History of Ukraine

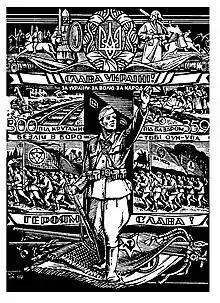
UPA propaganda poster. The OUN/UPA's formal greeting is written in Ukrainian on two of horizontal lines "Glory to Ukraine – Glory to (her) Heroes". The soldier is standing on the banners of the Soviet Union and Nazi Germany.

While the Hetmanate initially brought some stability, Skoropadskyi's alignment with the Central Powers and his authoritarian policies alienated many Ukrainians. Nationalists, socialists, and peasant groups grew increasingly discontented, perceiving his regime as prioritizing foreign interests over Ukrainian sovereignty. Additionally, Skoropadskyi's agricultural reforms, which often favored large landowners and reinstated some pre-revolutionary land policies, furthered resentment among the rural populace.